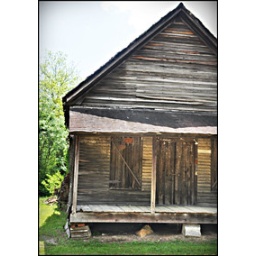
old house standing in the south...